Alès Agglomération

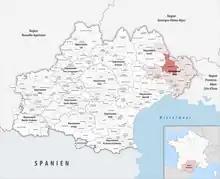

Alès Agglomération is the "communauté d'agglomération", an intercommunal structure, centred on the city of Alès. It is located in the Gard department, in the Occitanie region, southern France. It was created in January 2013 by the merger of the former "Communauté d'agglomération du Grand Alès" with 3 former "communautés de communes" and 5 other communes. It was further expanded with 3 other "communautés de communes" in January 2017. Its seat is in Alès. Its population was 129,157 in 2017, of which 40,219 in Alès proper.